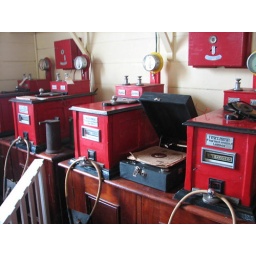
The Railway Stration is little used as a platform. The building houses a rail museum that is operated by a local trust.